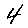
Label: 4